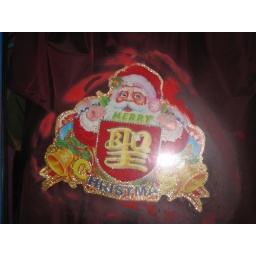
there was a bar on maoming road in shanghai covered in these things. didn't go inside.